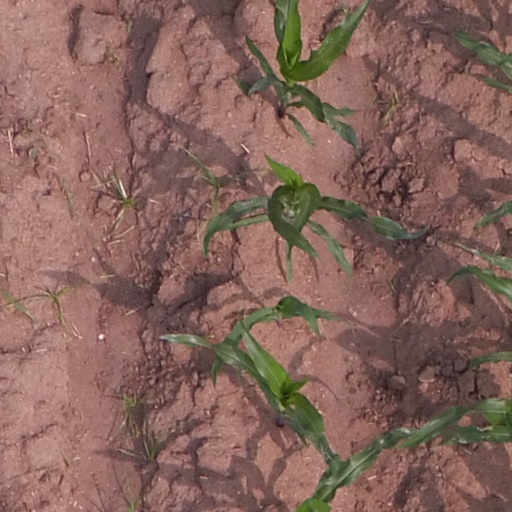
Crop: maize; corn